Palmach

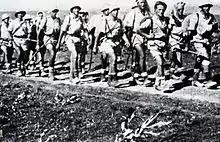
"The German squad" of the Palmach on a training march.

The Palmach was established by the Haganah High Command in May 1941. Its aim was to defend the Palestinian Jewish community against two potential threats. Firstly the occupation of Palestine by the Axis in the event of their victory over the British in North Africa. Secondly, if the British army were to retreat from Palestine, Jewish settlements might come under attack from the Arab population. Yitzhak Sadeh was named as Palmach commander. Initially the group consisted of around one hundred men. In the early summer of 1941 the British military authorities agreed to joint operations against Vichy French forces in Lebanon and Syria. The first action was a sabotage mission (Operation Boatswain) against oil installations at Tripoli, Lebanon. Twenty-three Palmach members and a British liaison officer set out by sea but were never heard of again. On 8 June mixed squads of Palmach and Australians began operating in Lebanon and Syria. The success of these operations led the British GHQ to fund a sabotage training camp for three hundred men at Mishmar HaEmek. Since the Palmach consisted of unpaid volunteers, the funding was used to cover the needs of twice that number of men. When the British ordered the dismantling of Palmach after the Allied victory at the Second Battle of El Alamein in 1942, the organization went underground.